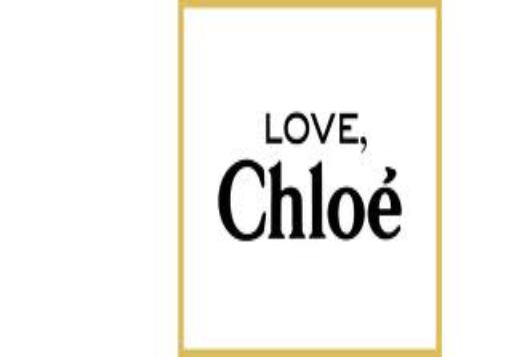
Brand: Chloe
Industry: Clothes